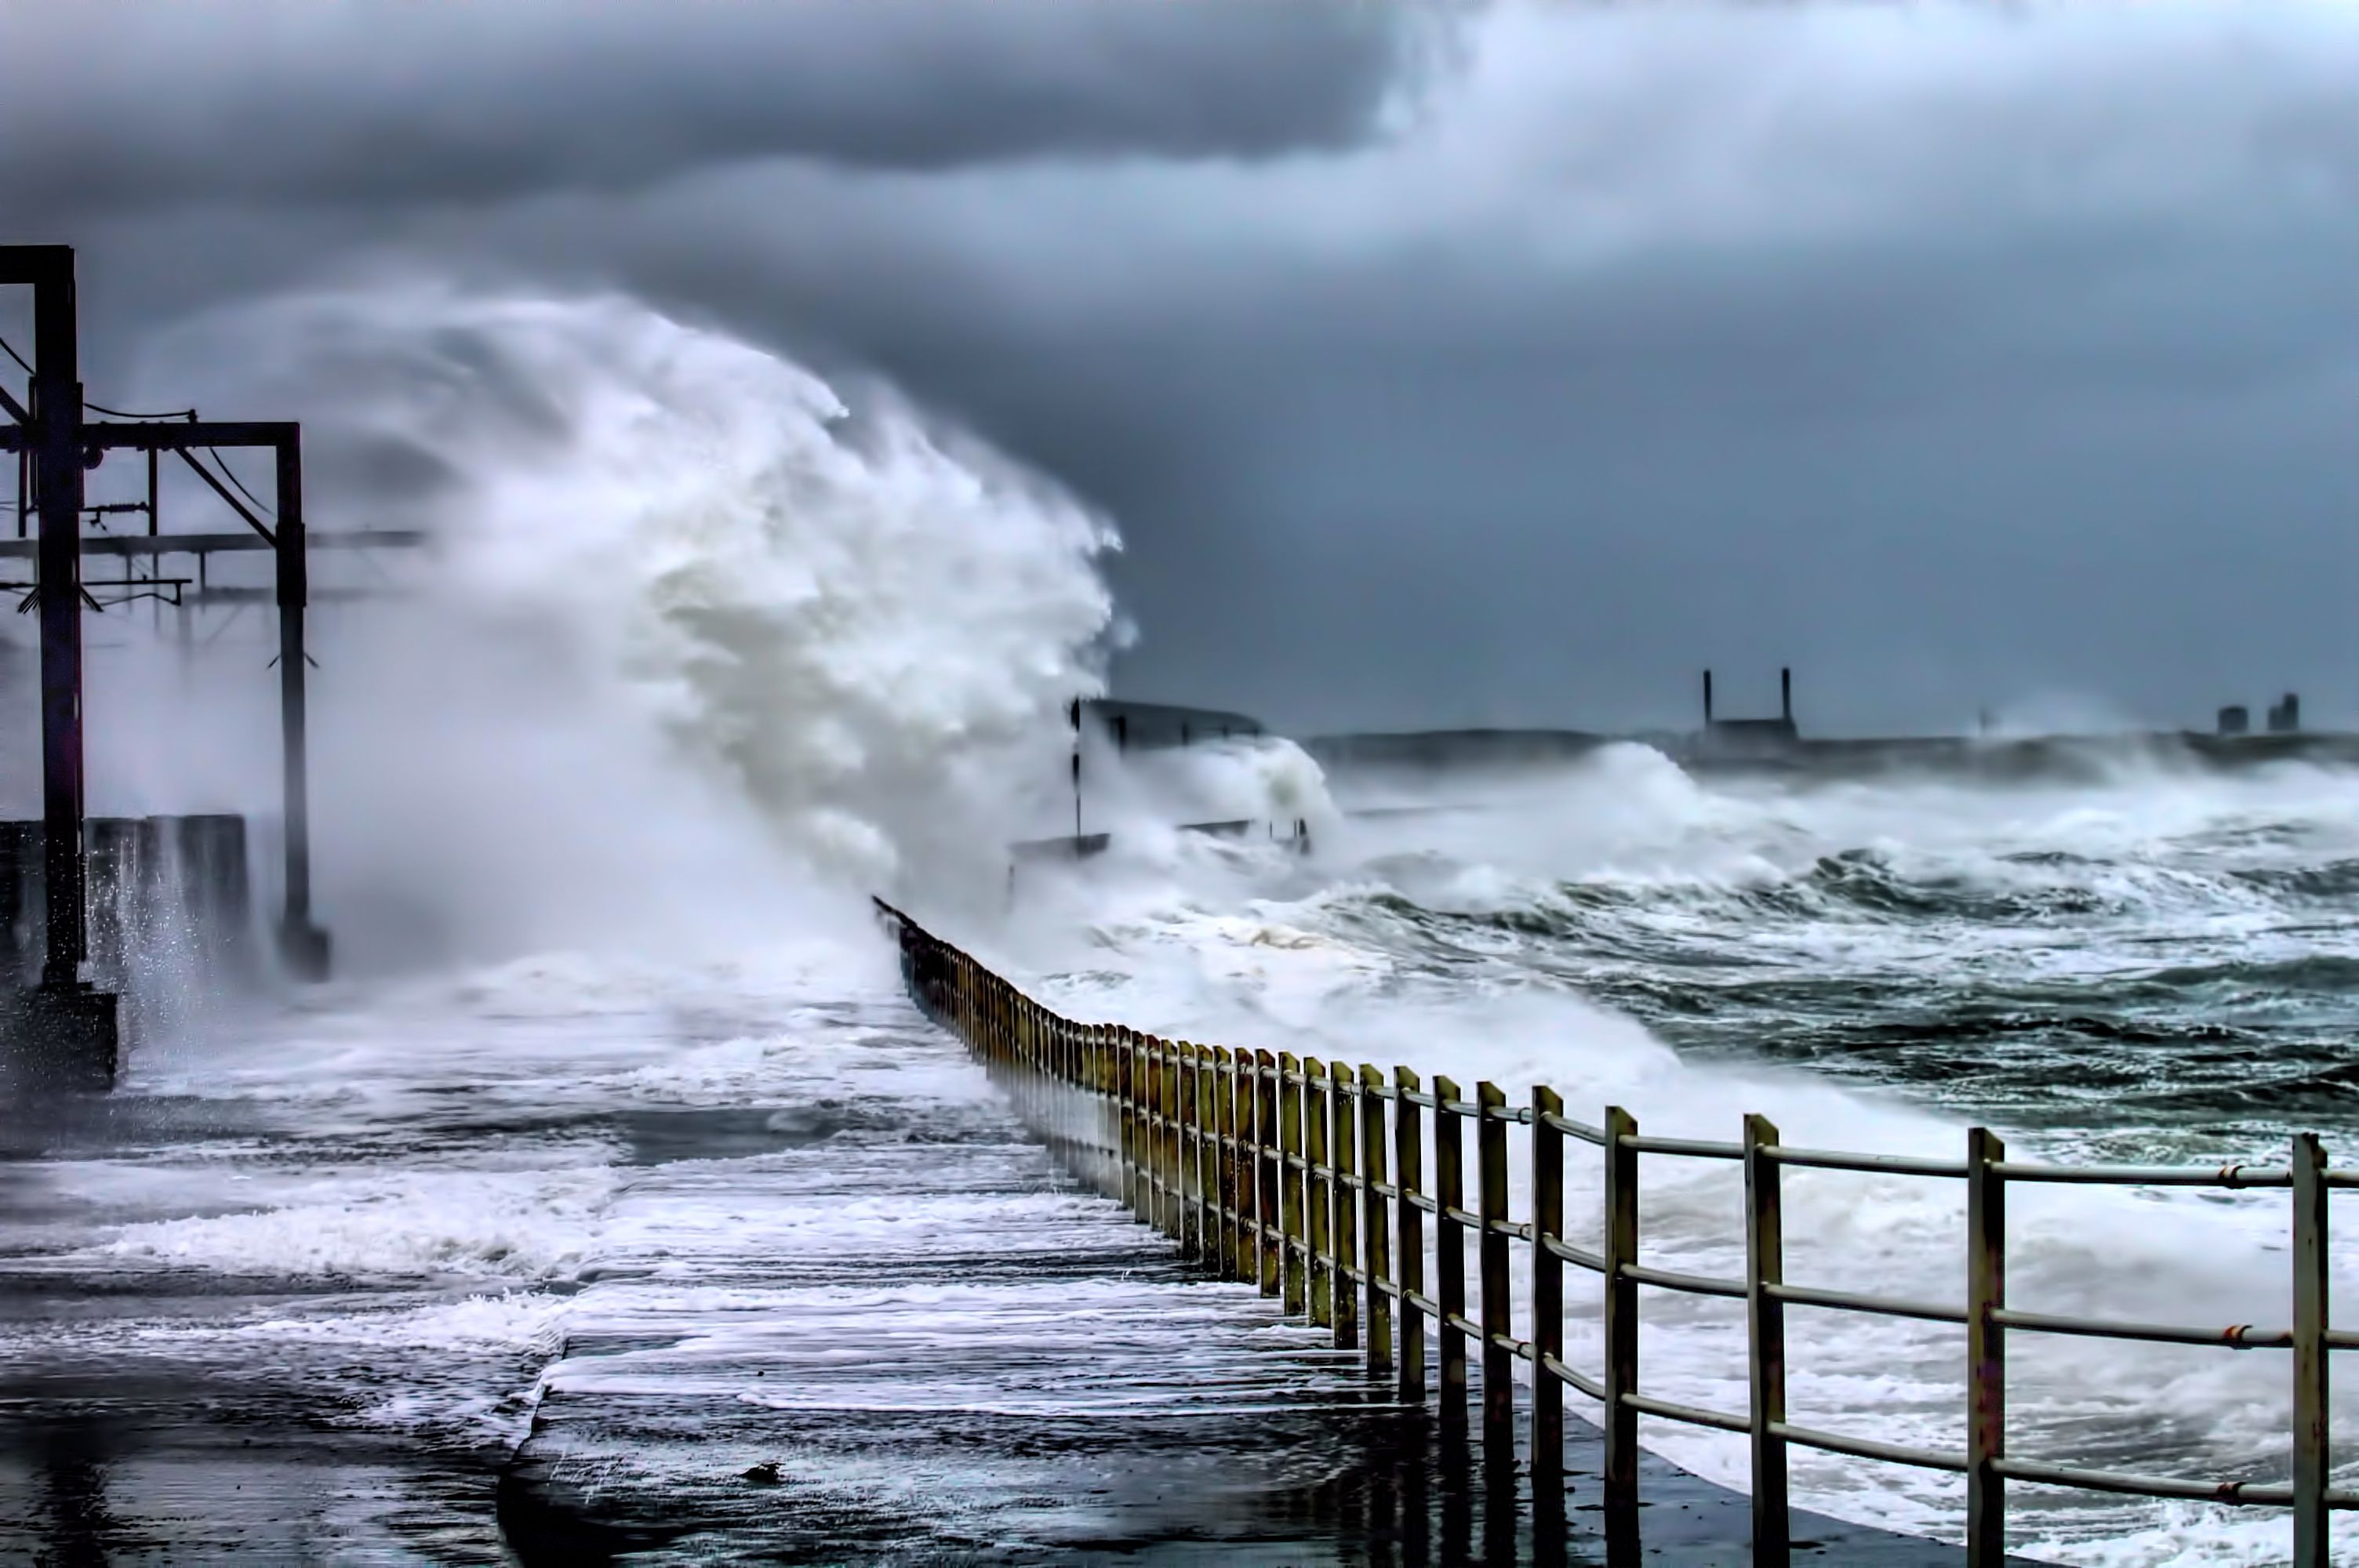
sea, coast, water, ocean, cloud, morning, shore, wave, wind, weather, storm, body of water, waves, scotland, saltcoats, atmospheric phenomenon, wind wave